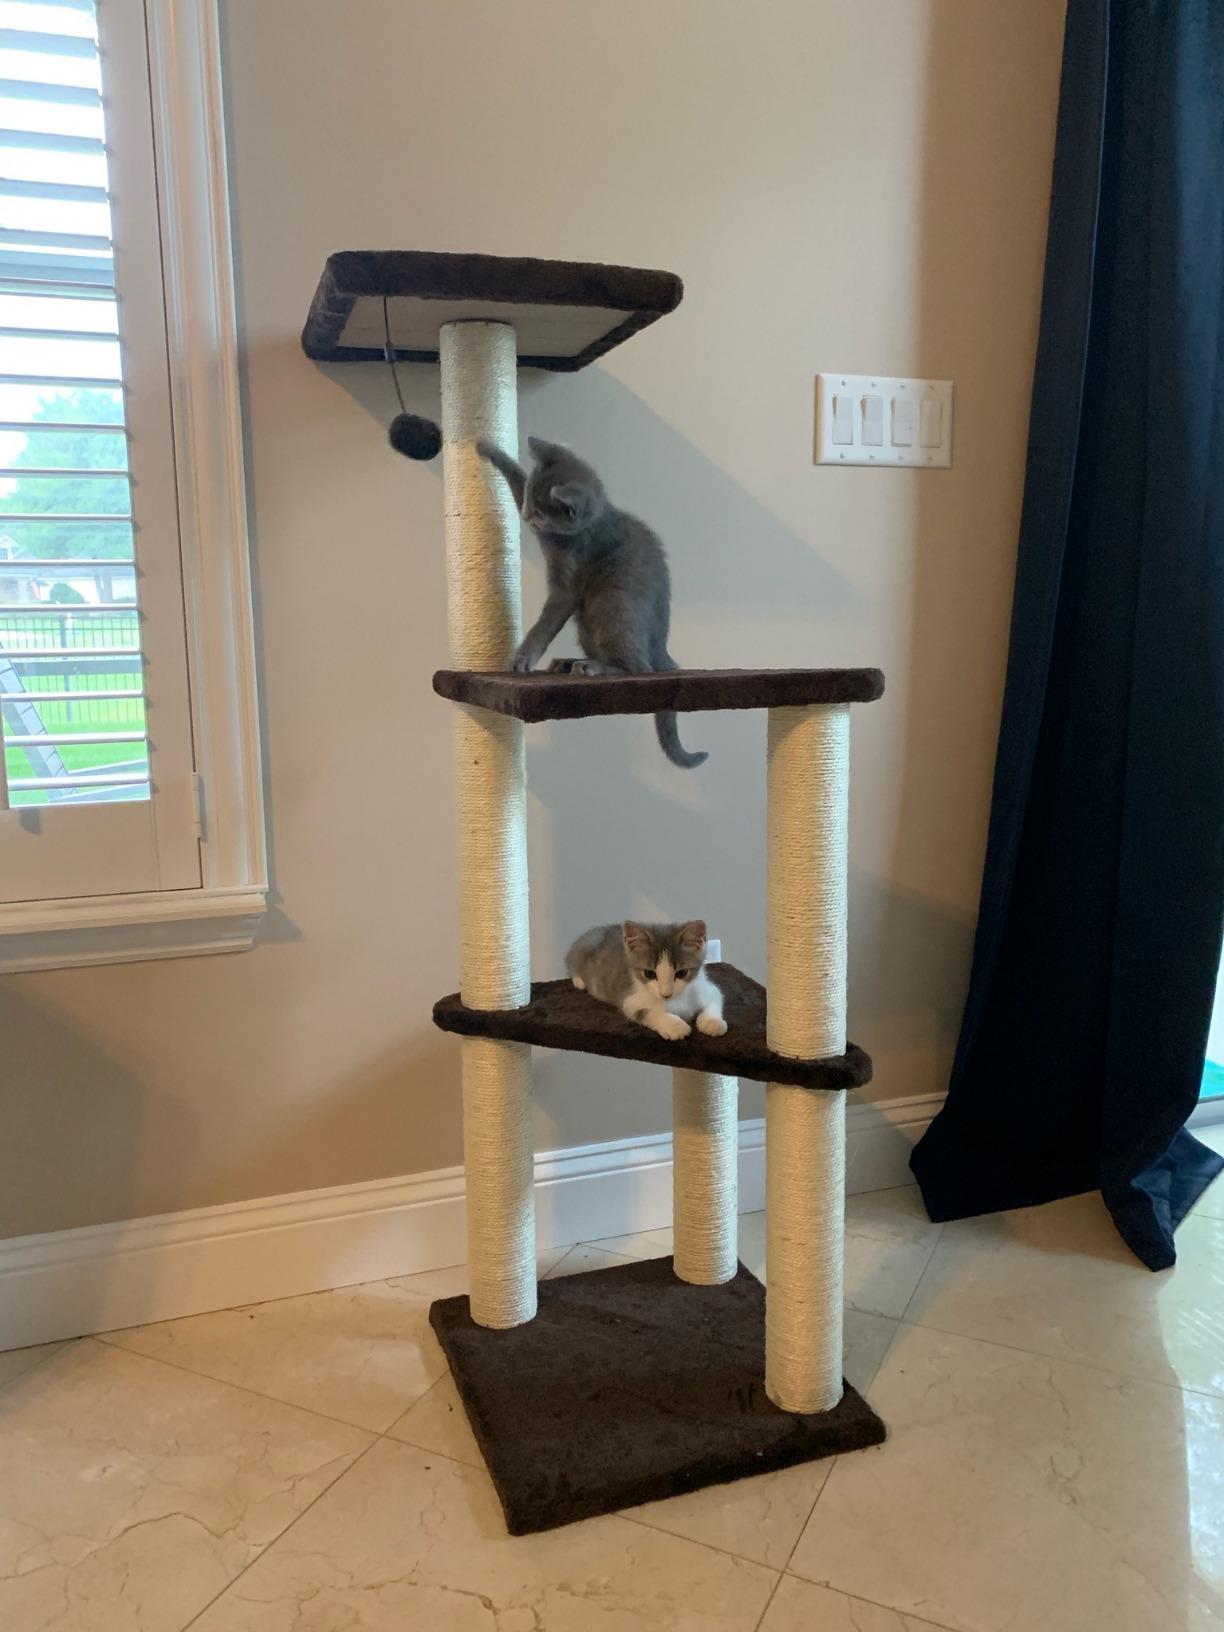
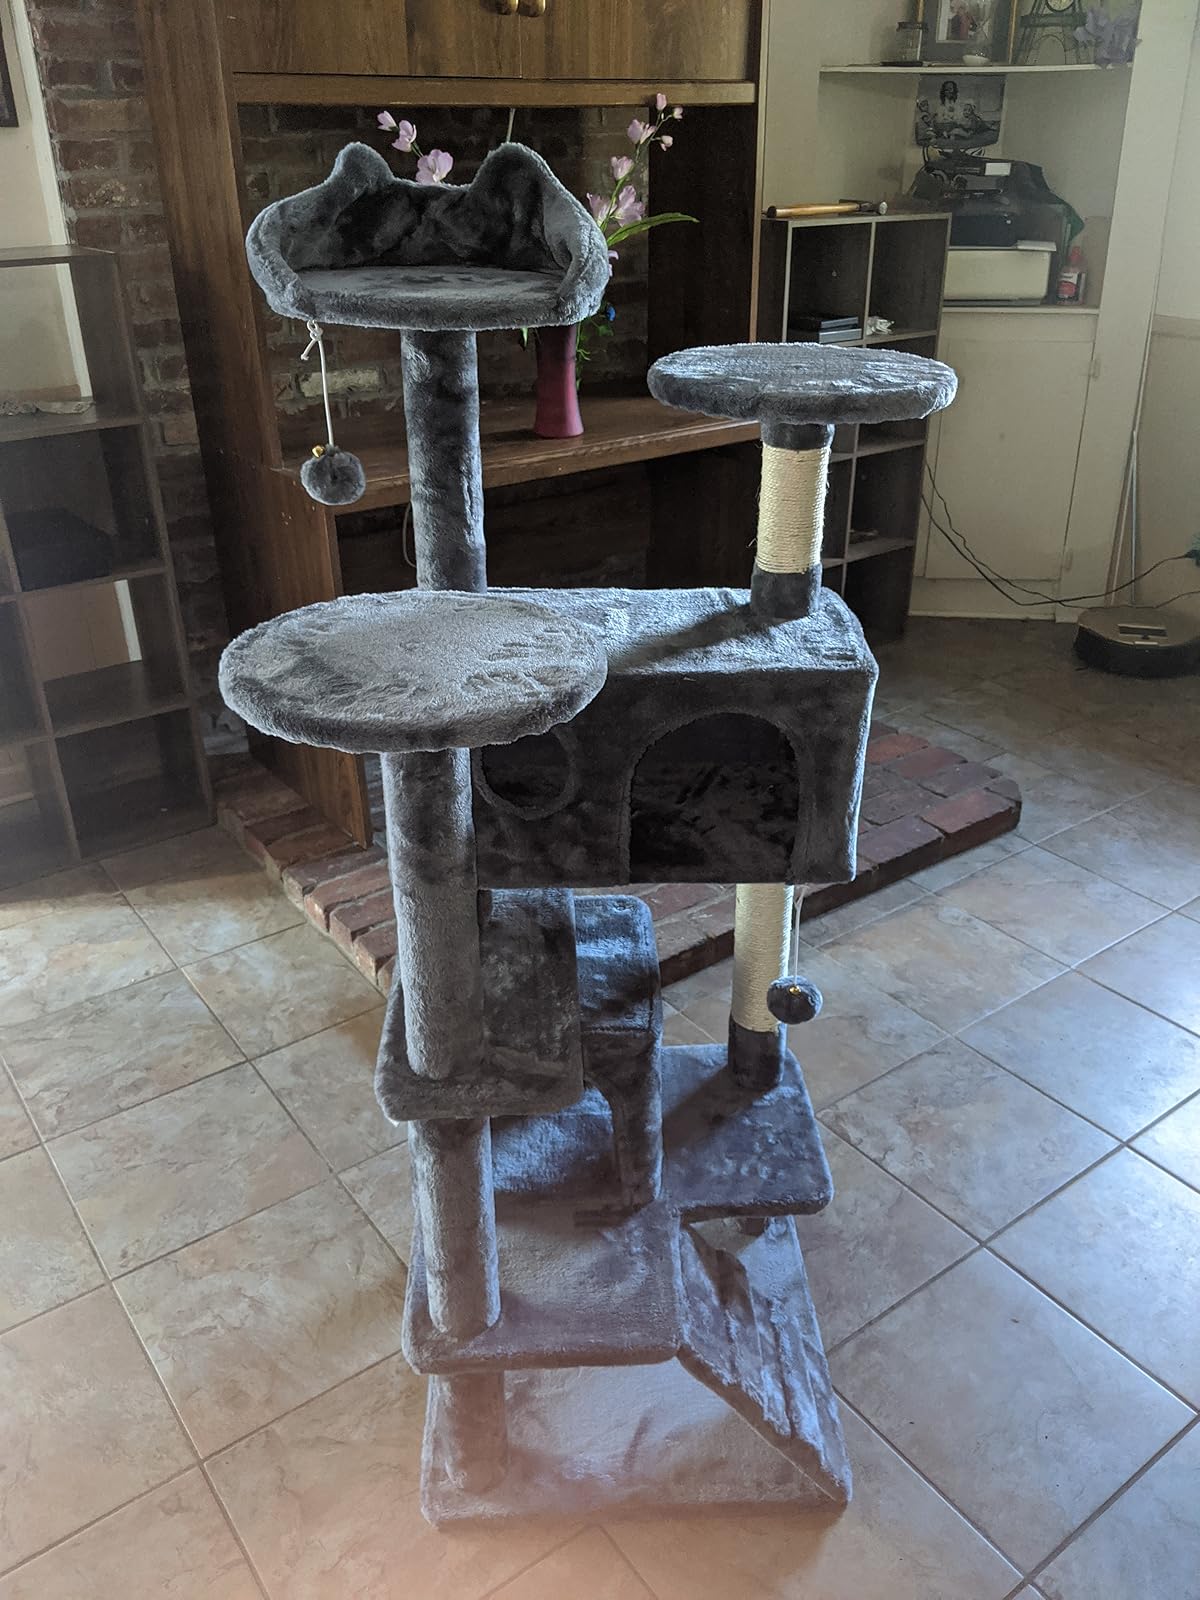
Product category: items_cat tree
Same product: no